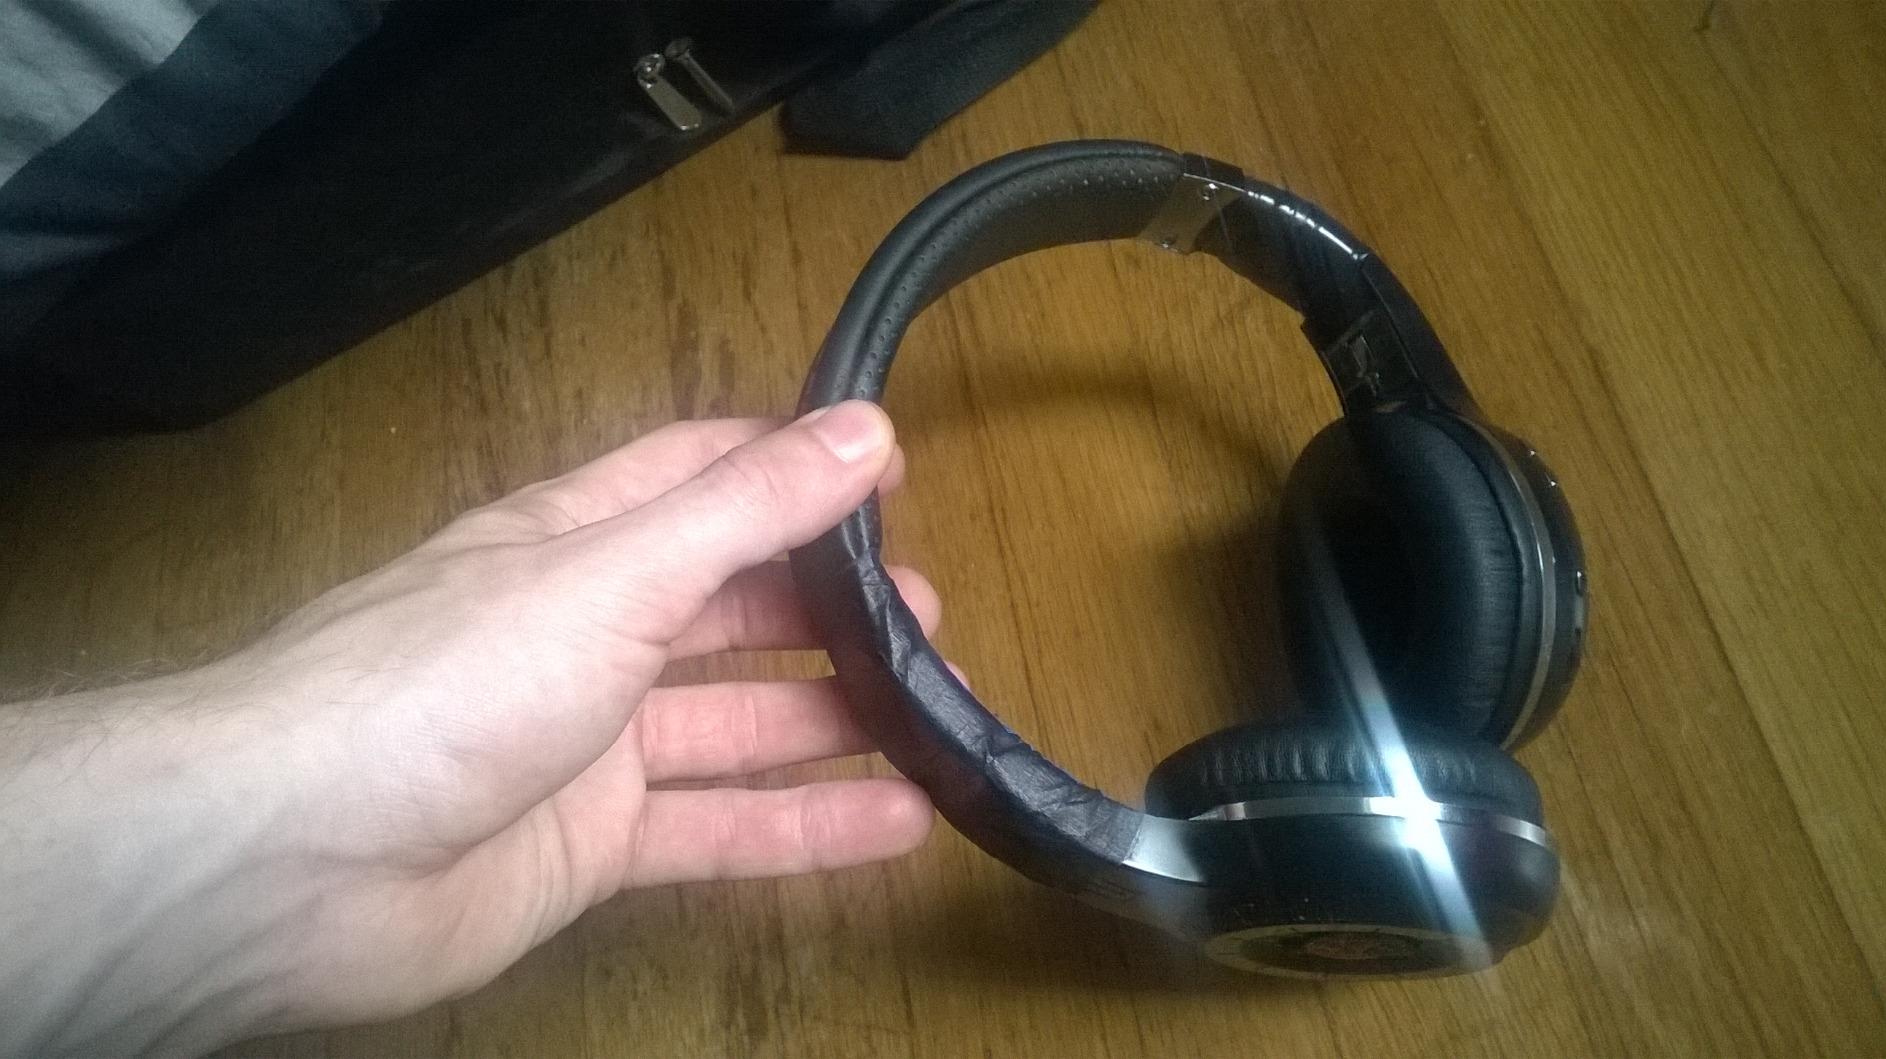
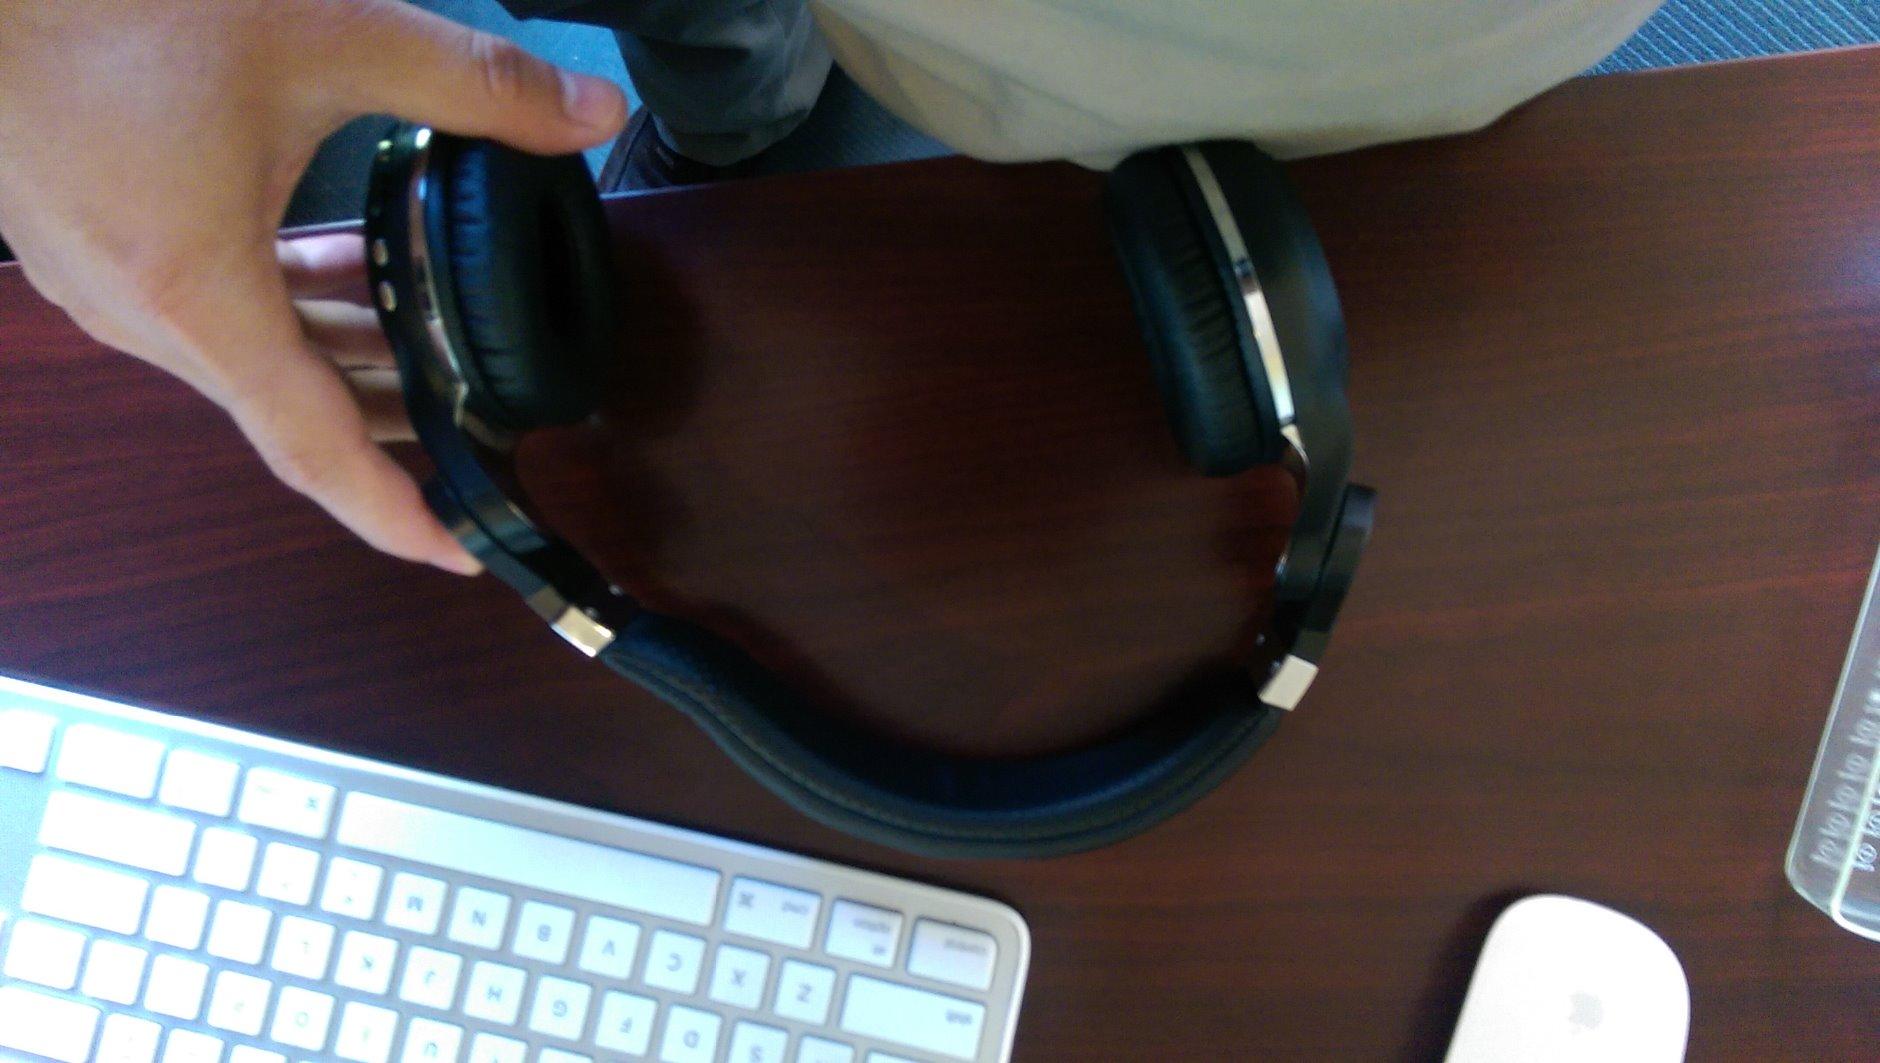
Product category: headphones
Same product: no